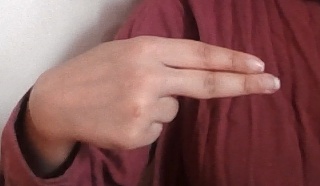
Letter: ain